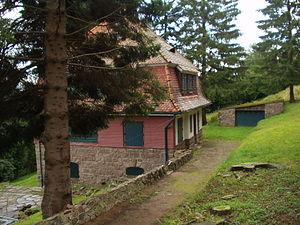
La Villa Ehret est une villa se situant en Alsace, sur le territoire de la commune de Natzwiller dans le Bas-Rhin. La villa fait partie du Camp de concentration de Natzwiller-Struthof.